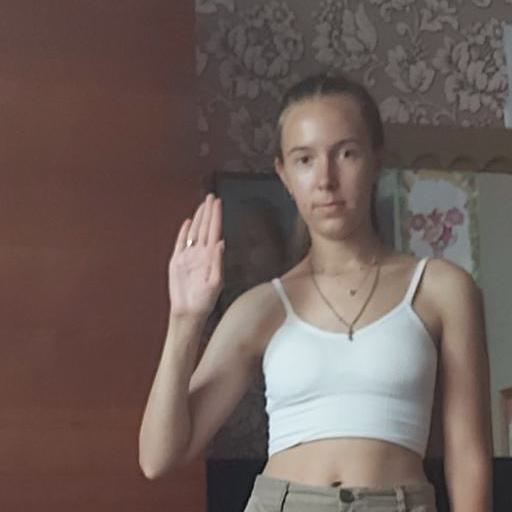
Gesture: stop